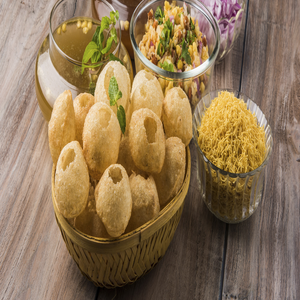
Dish: panipuri